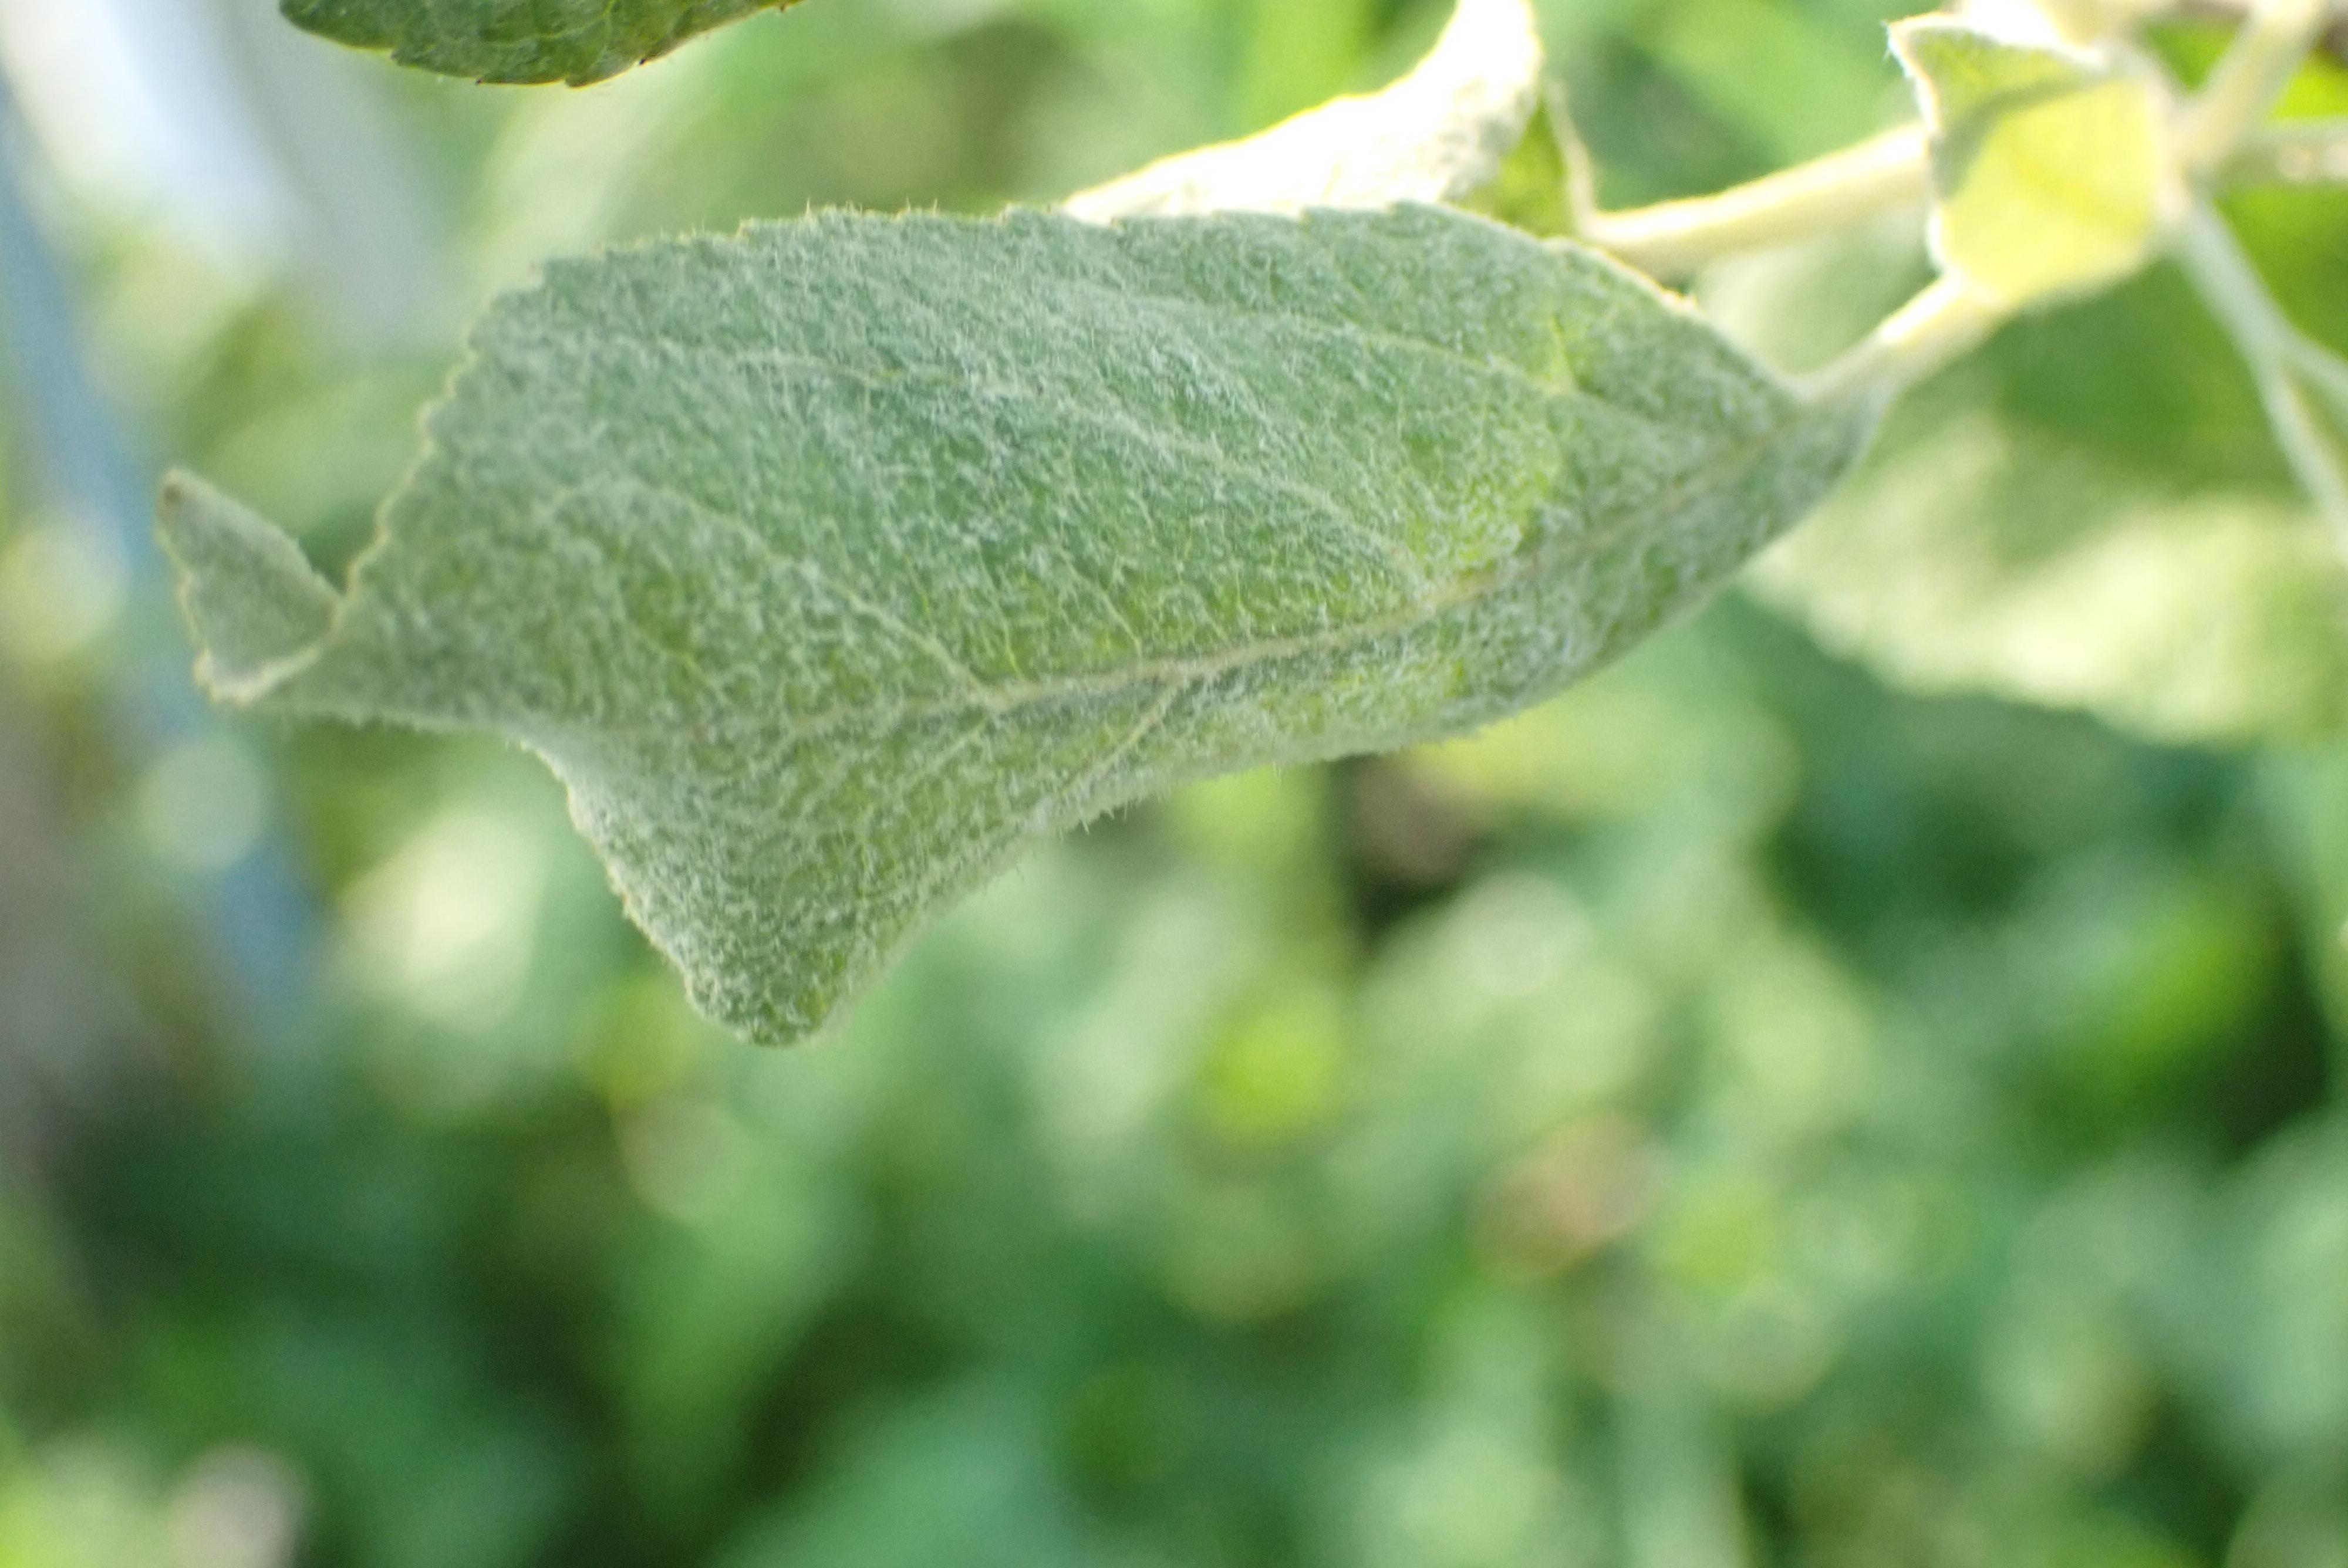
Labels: powdery_mildew